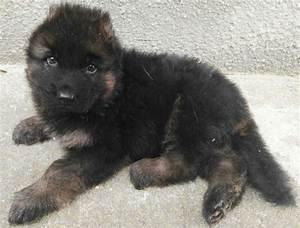
dog